Litti Chokha (film)

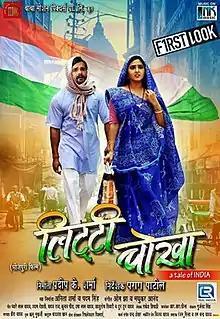
First-look poster

Litti Chokha is a 2021 Bhojpuri-language drama film directed by Parag Patil and produced by Pradeep K Sharma under banner of "Baba Motion Pictures Pvt Ltd" with co-produced by Anita Sharma and Padam Singh. The film features Khesari Lal Yadav and Kajal Raghwani in the lead role, with Manoj Tiger, Padam Singh, Pragati Bhatt, Dev Singh, Karan Pandey, Priti Singh, Shruti Rao, Prakash Jais, and Vikash Singh Virappan appearing in supporting roles.